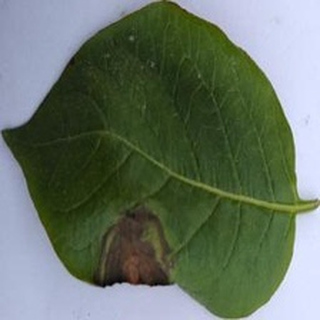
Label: potato_late_blight